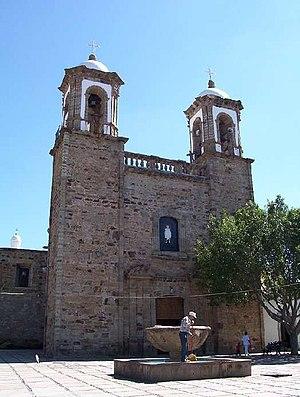
Ixtlahuacán del Río est un bourg et une municipalité de la région Centre de l'État mexicain de Jalisco. La municipalité a 19 070 habitants en 2015.